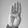
ASL letter: B